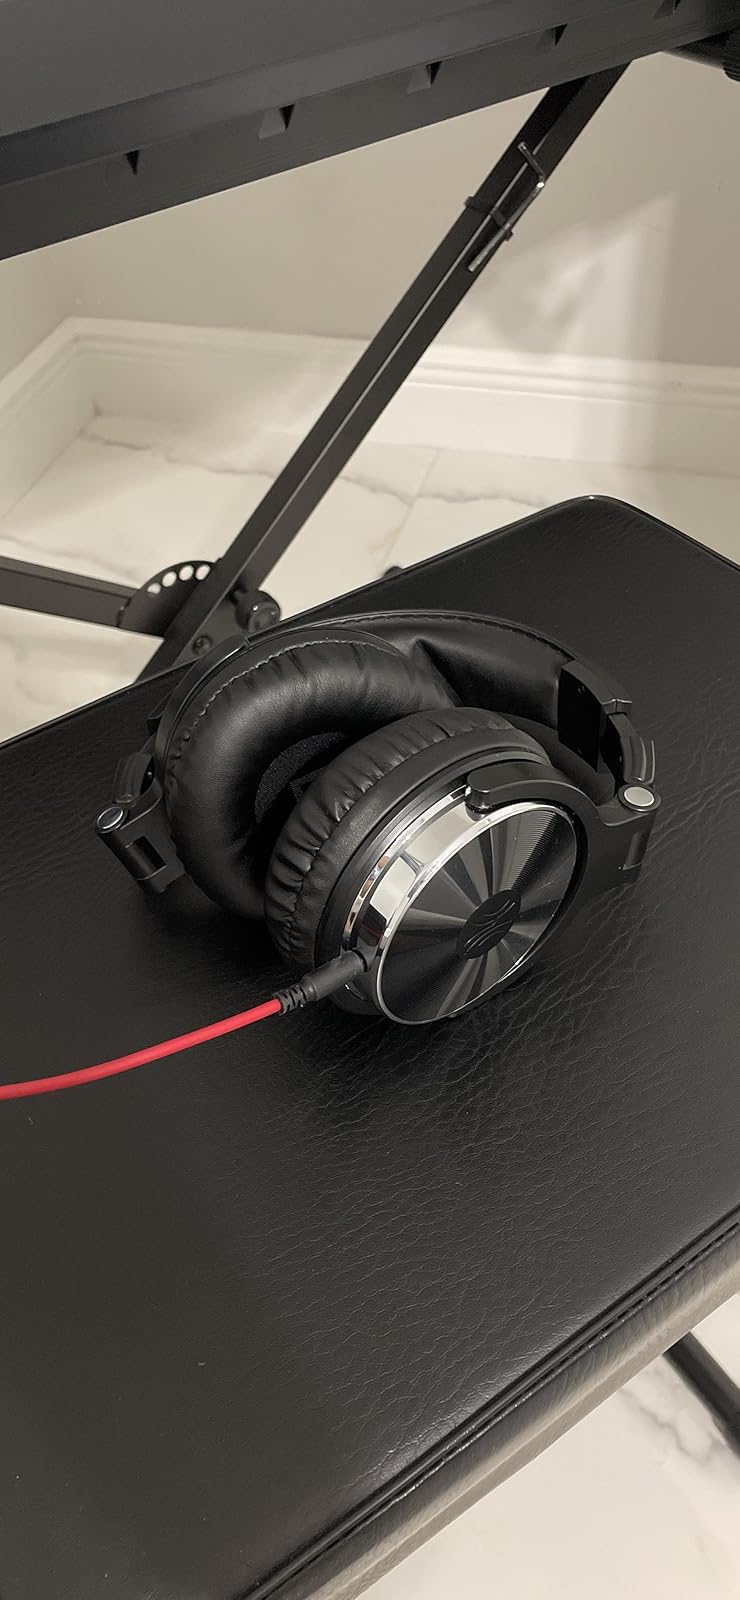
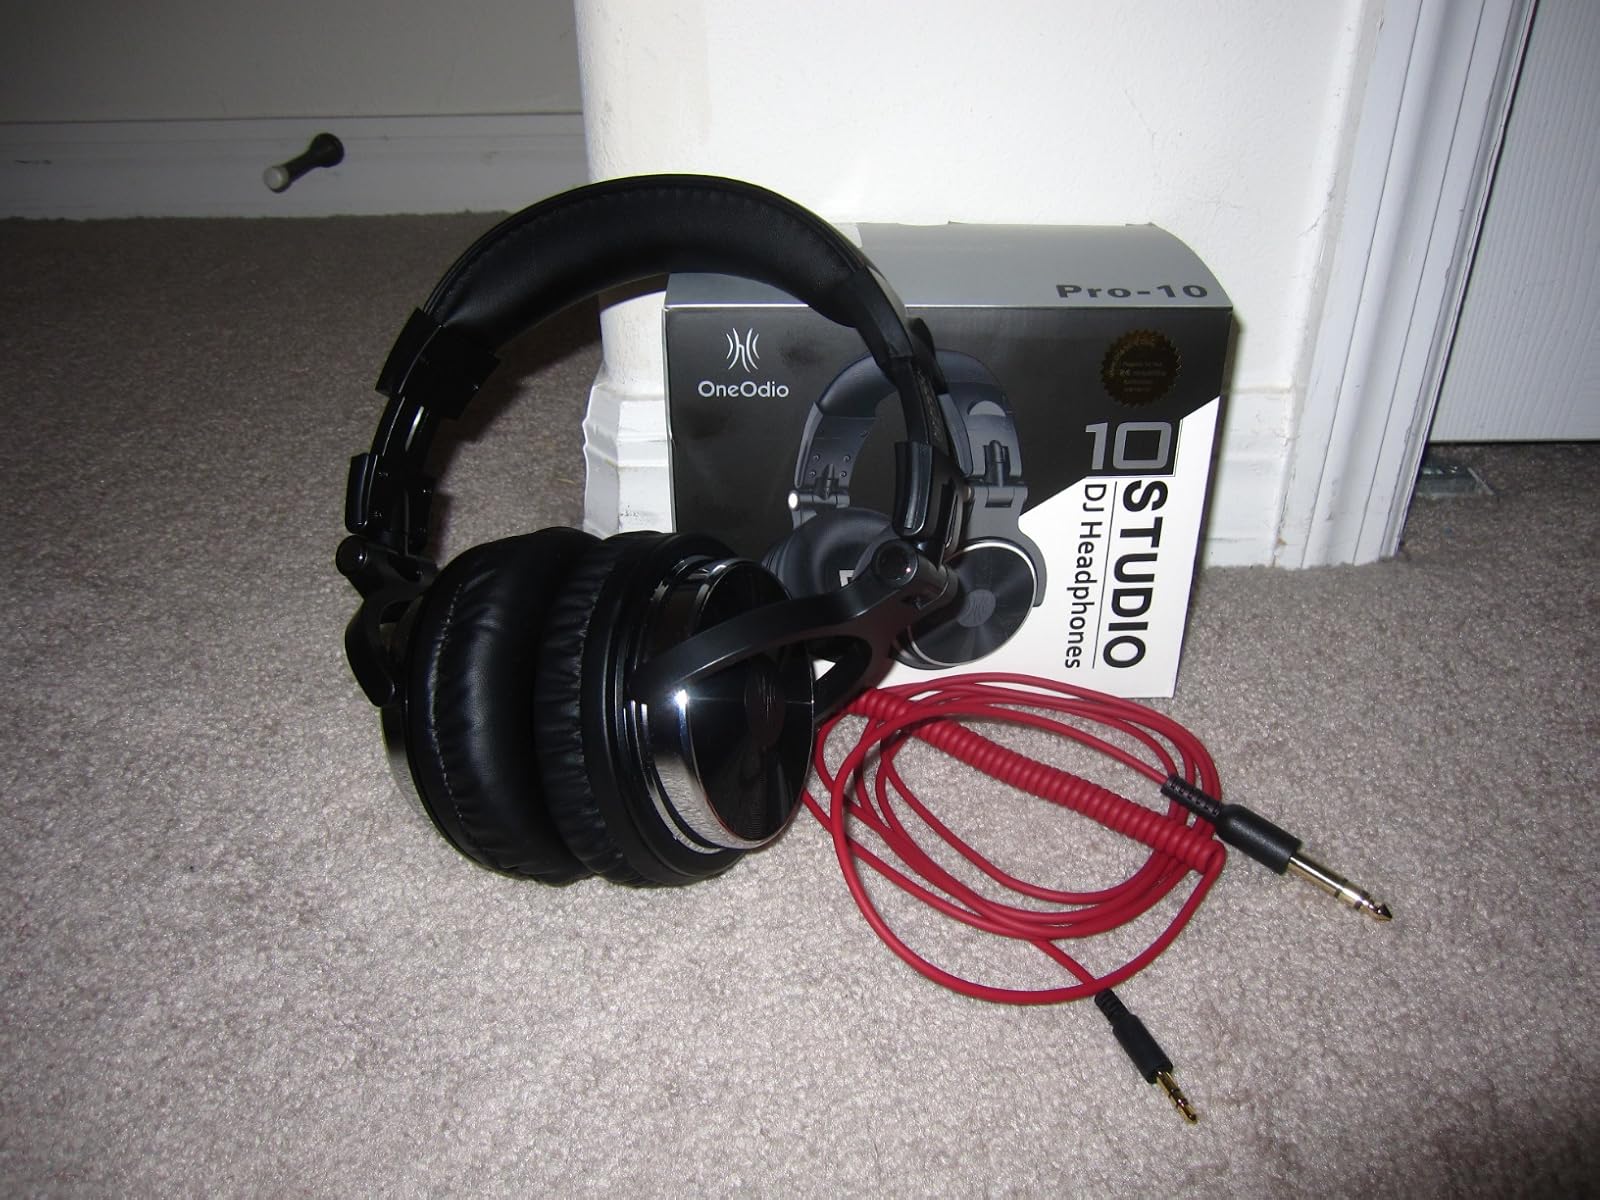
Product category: headphones
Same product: yes